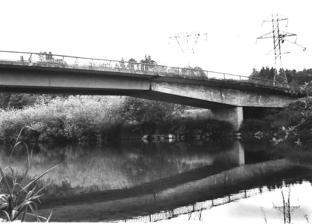
Building: Patton Bridge (Auburn, Washington)
Country: United States of America
Year built: 1950
United States historic place Patton Bridge U.S. National Register of Historic Places Patton Bridge is a bridge located in Auburn, Washington, showing the cantilever and hanging sections. Nearest city Auburn, Washington Coordinates 47°17′18″N 122°9′34″W / 47.28833°N 122.15944°W / 47.28833; -122.15944 Area less than one acre Built 1950 ( 1950 ) Architect Homer M. Hadley Architectural style box girder MPS Bridges of Washington State MPS NRHP reference No. 95000626 Added to NRHP May 24, 1995 Patton Bridge is a bridge located in Auburn, Washington listed on the National Register of Historic Places . The bridge spans the Green River near metropolitan Auburn, Washington . It was designed by bridge engineer and designer Homer M. Hadley . The combination of concrete and steel box girders employed in the bridge's represents a variation of the box girder bridge style. The Patton Bridge was the only structure built between 1941 and 1950, which exhibits this innovative modification of the box girder design. Description Built in 1950, the Patton Bridge spans the Green River near the city of Auburn in King County, Washington . The bridge is a three-span cantilever with two anchor arms, two cantilever arms and a suspended section. It includes a combination of concrete and steel box girders. The bridge was designed by Homer M. Hadley, a consulting engineer from Washington State. The anchor arms and cantilever arms are multiple box, two-cell reinforced concrete box girders . The suspended section consists of two spread, welded steel box girders with reinforced concrete deck. The concrete deck is fixed to the top flange plate of the girders with steel shear developers. Utilization of this deck design allows the concrete deck and steel box girders to act in composite design; i.e., the bottom flange of the steel box resists tensile forces while the concrete deck resists compressive forces. The Patton Bridge's anchor arms are 115 feet (35 m) feet long, the cantilever arms are 50 feet (15 m) long, and the suspended span is 100 feet (30 m). The bridge has a total length of 430 feet (130 m). The center span of 200 feet (61 m) is the longest box girder span constructed in the state during the 1940s. Patton Bridge is a bridge located in Auburn, Washington, showing the hanging section. Bibliography King County Department of Public Works. Patton Bridge plans, dated 29 August 1949, on file in the Department of Public Works, Seattle, Washington. King County Department of Public Works. "Bridge Condition Card—Patton Bridge" on file in the Department of Public Works, Seattle, Washington. Soderberg, Lisa. 1980. "Historic Bridges and Tunnels in Washington State," on file in the Washington State Office of Archaeology and Historic Preservation, Olympia, Washington. See also National Register of Historic Places listings in King County, Washington References